Hamadia

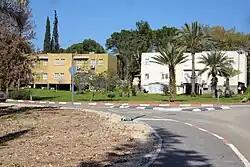

Hamadia is a kibbutz in the Beit She'an Valley, just north of Beit She'an in northern Israel. It belongs to the Valley of Springs Regional Council. In it had a population of .